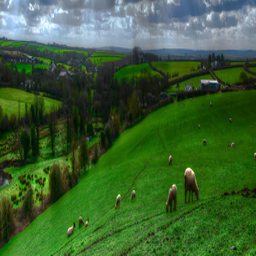
A herd of animals grazing on a lush green hillside.
a field that has a group of sheep in it
A herd of sheep grazing on the green grass.
A herd of sheep grazing on a large field of grass.
a couple of sheep are standing in a grassy field